Bagnères-de-Luchon

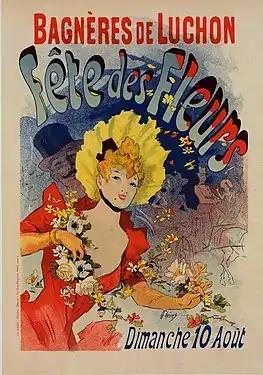
Poster by Jules Chéret for the Festival of Flowers for 10 August 1890.

The commune has several religious buildings and structures that are registered as historical monuments: